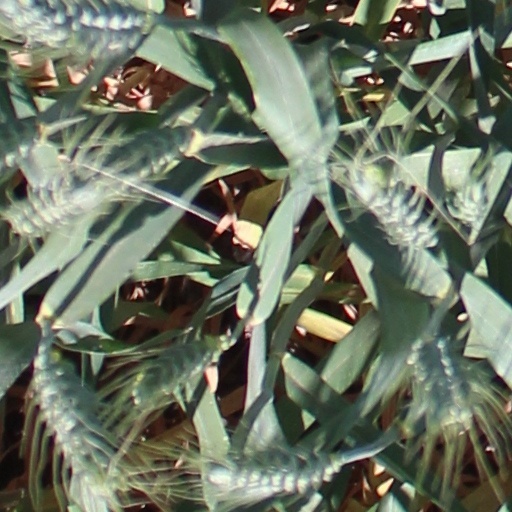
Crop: wheat